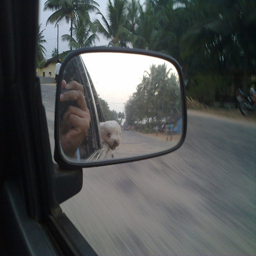
A rear view mirror showing a small white dog with its head out the window.
A dog has its head out of the window in the mirrors reflextion
Side review mirror shows dog hanging it's head out the window
Side mirror on a moving car reflecting dog with head out back window.
While looking in the rear view mirror this person saw their dog with his head out the window.